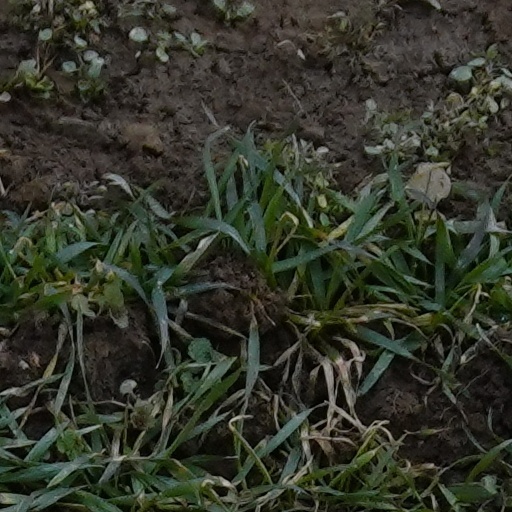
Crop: wheat